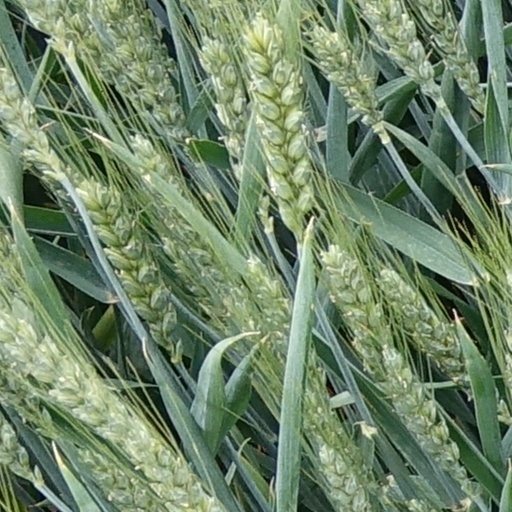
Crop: wheat